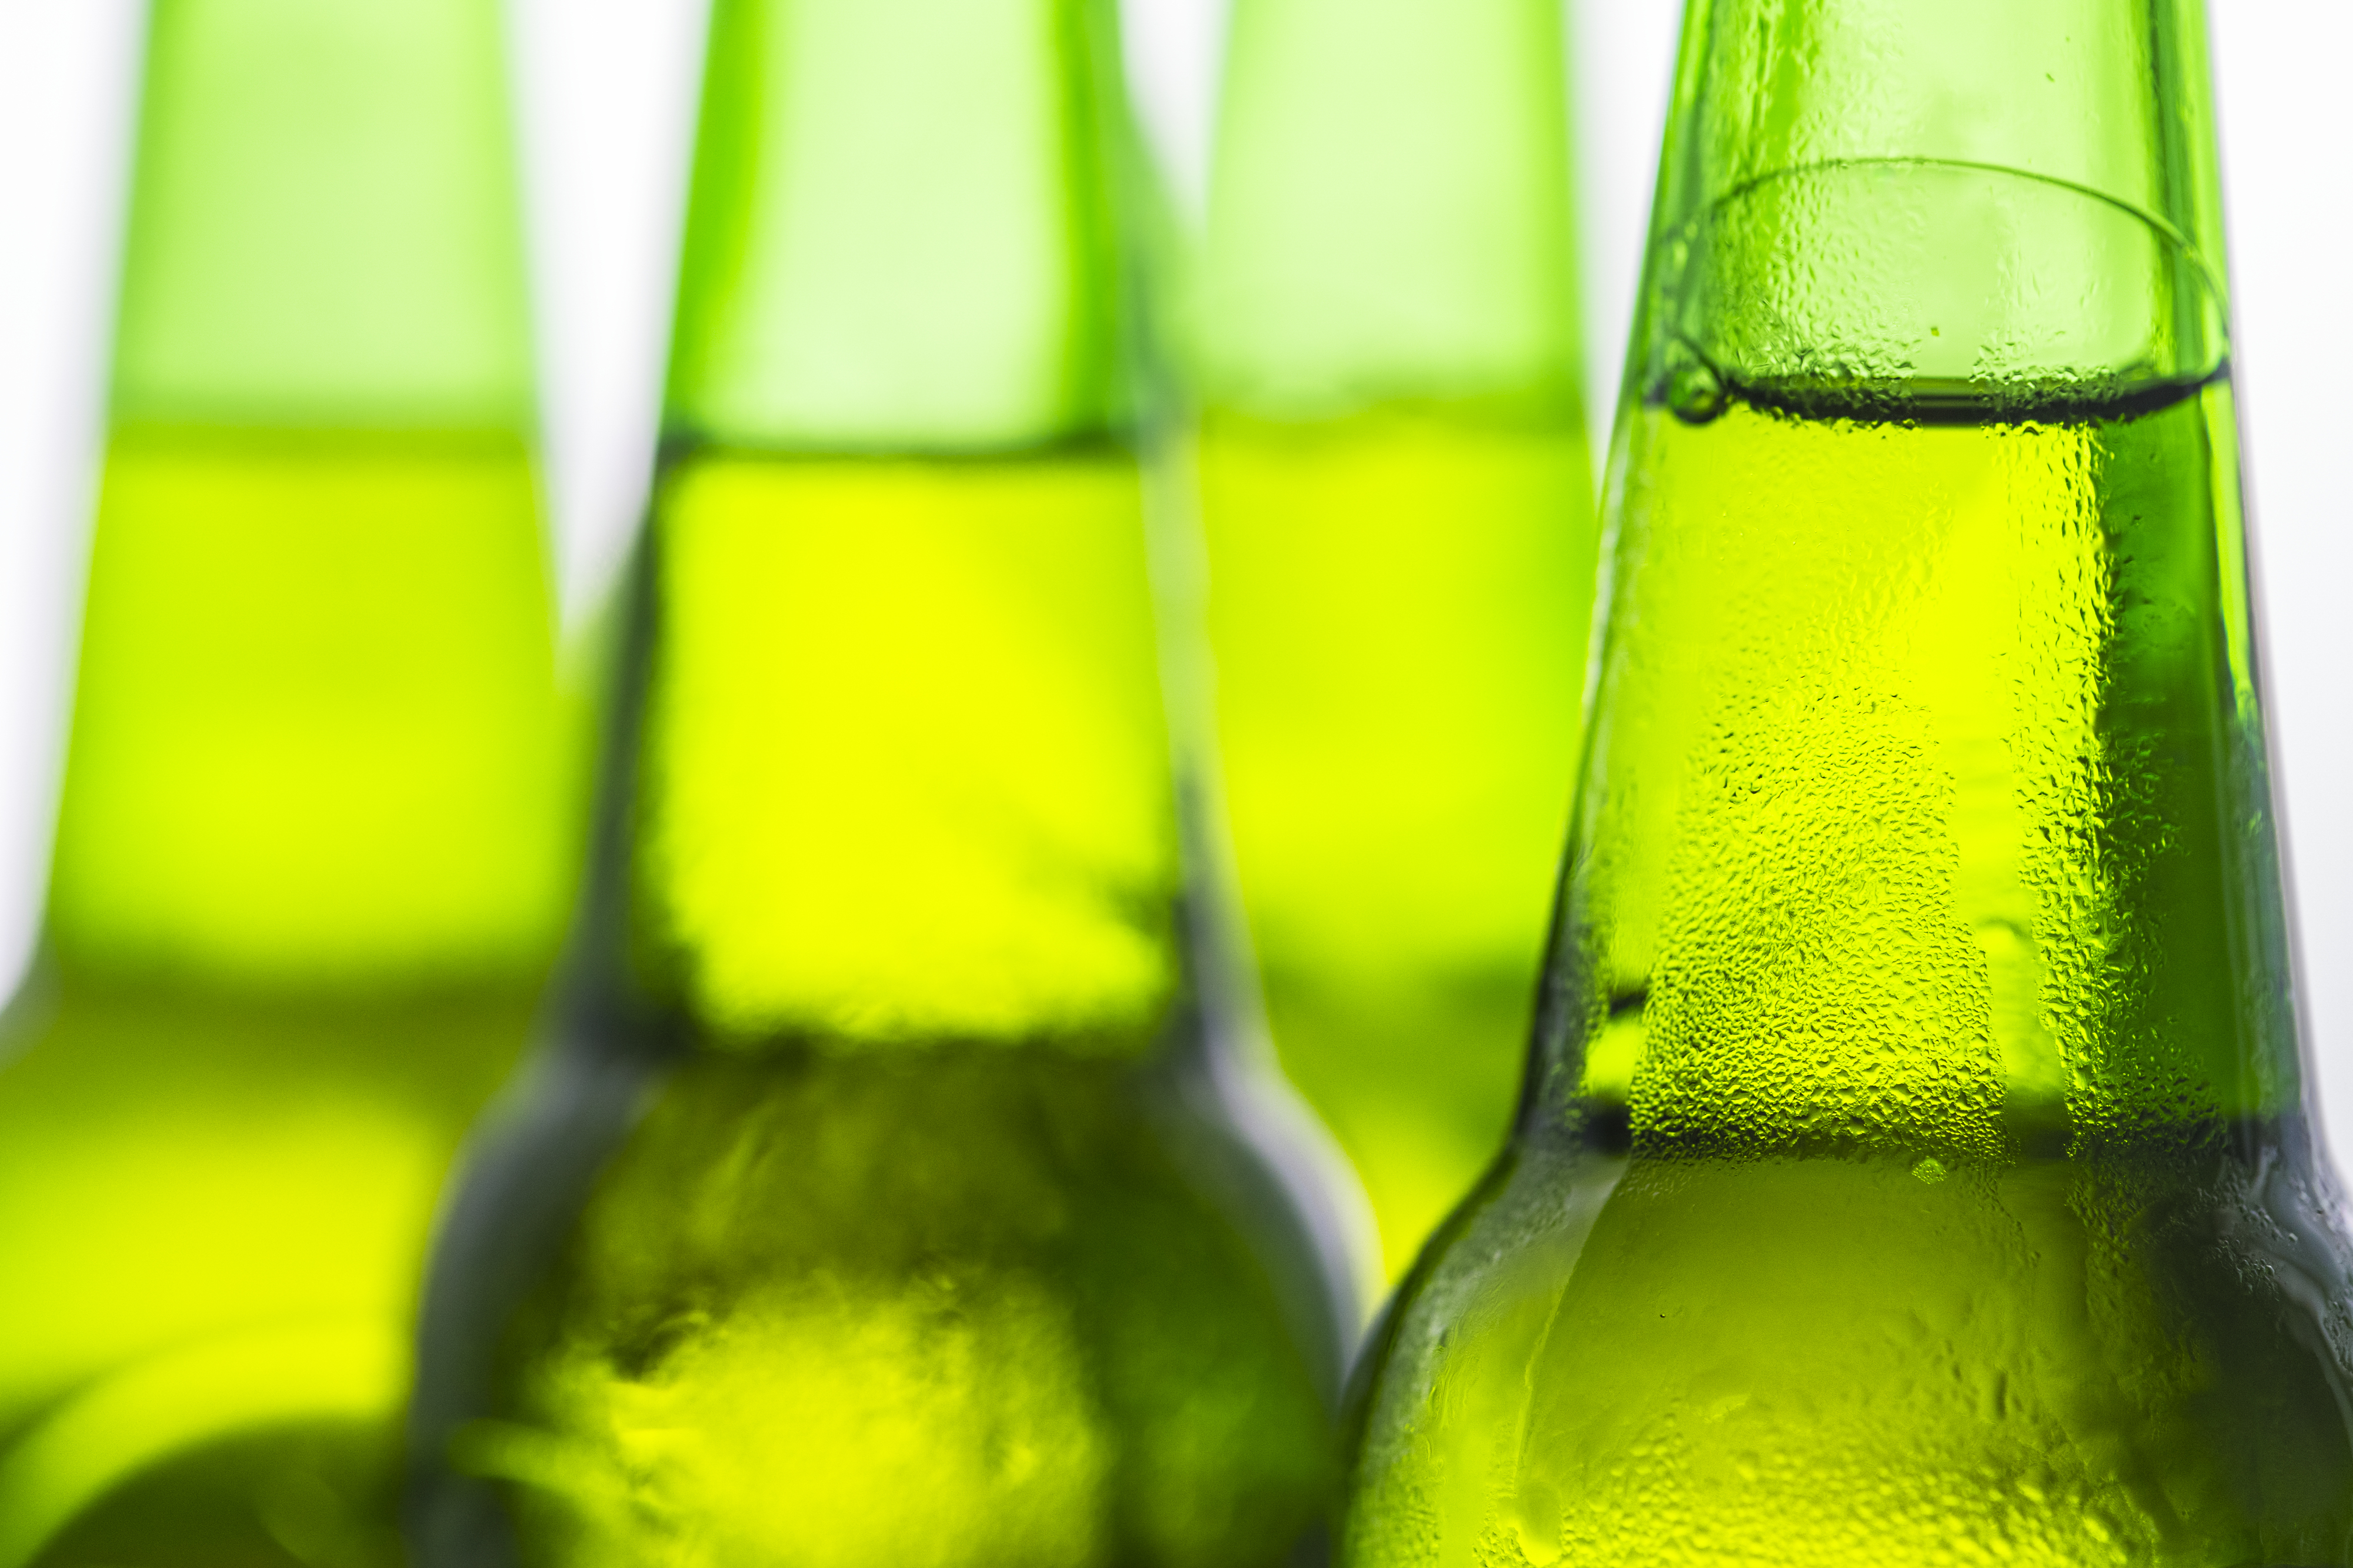
alcohol, alcoholism, ale, background, bar, beer, beverage, bottle, brewed, brewery, celebration, close up, cold, cold drink, draft, draught, drink, drinking, drunk, glass, green, hangout, lager, light, liquid, macro, oktoberfest, party, pint, pub, refreshment, summer, taste, water, glass bottle, beer bottle, wine bottle, yellow, drinkware, tableware, liqueur